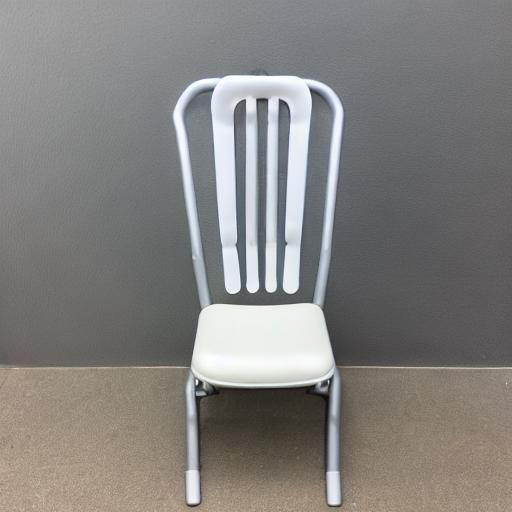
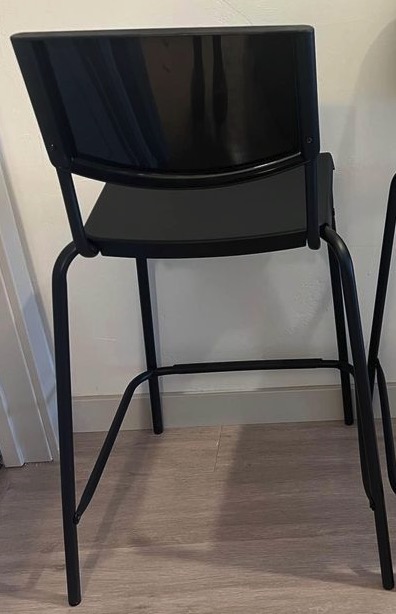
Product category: stool
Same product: no